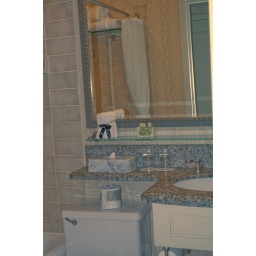
sink and toilet - the bath with shower over was to the left